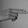
ASL letter: H